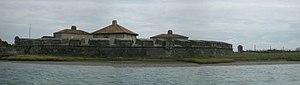
Fort Lupin, en Charente-Maritime, vu depuis la Charente This building is indexed in the Base Mérimée, a database of architectural heritage maintained by the French Ministry of Culture,
Le fort Lupin est une fortification située sur la rive sud de la Charente en aval de Rochefort, à quatre kilomètres environ de l'embouchure du fleuve. Il est situé au lieudit Lupin sur le territoire de la commune de Saint-Nazaire-sur-Charente, dans le département de la Charente-Maritime, en France.